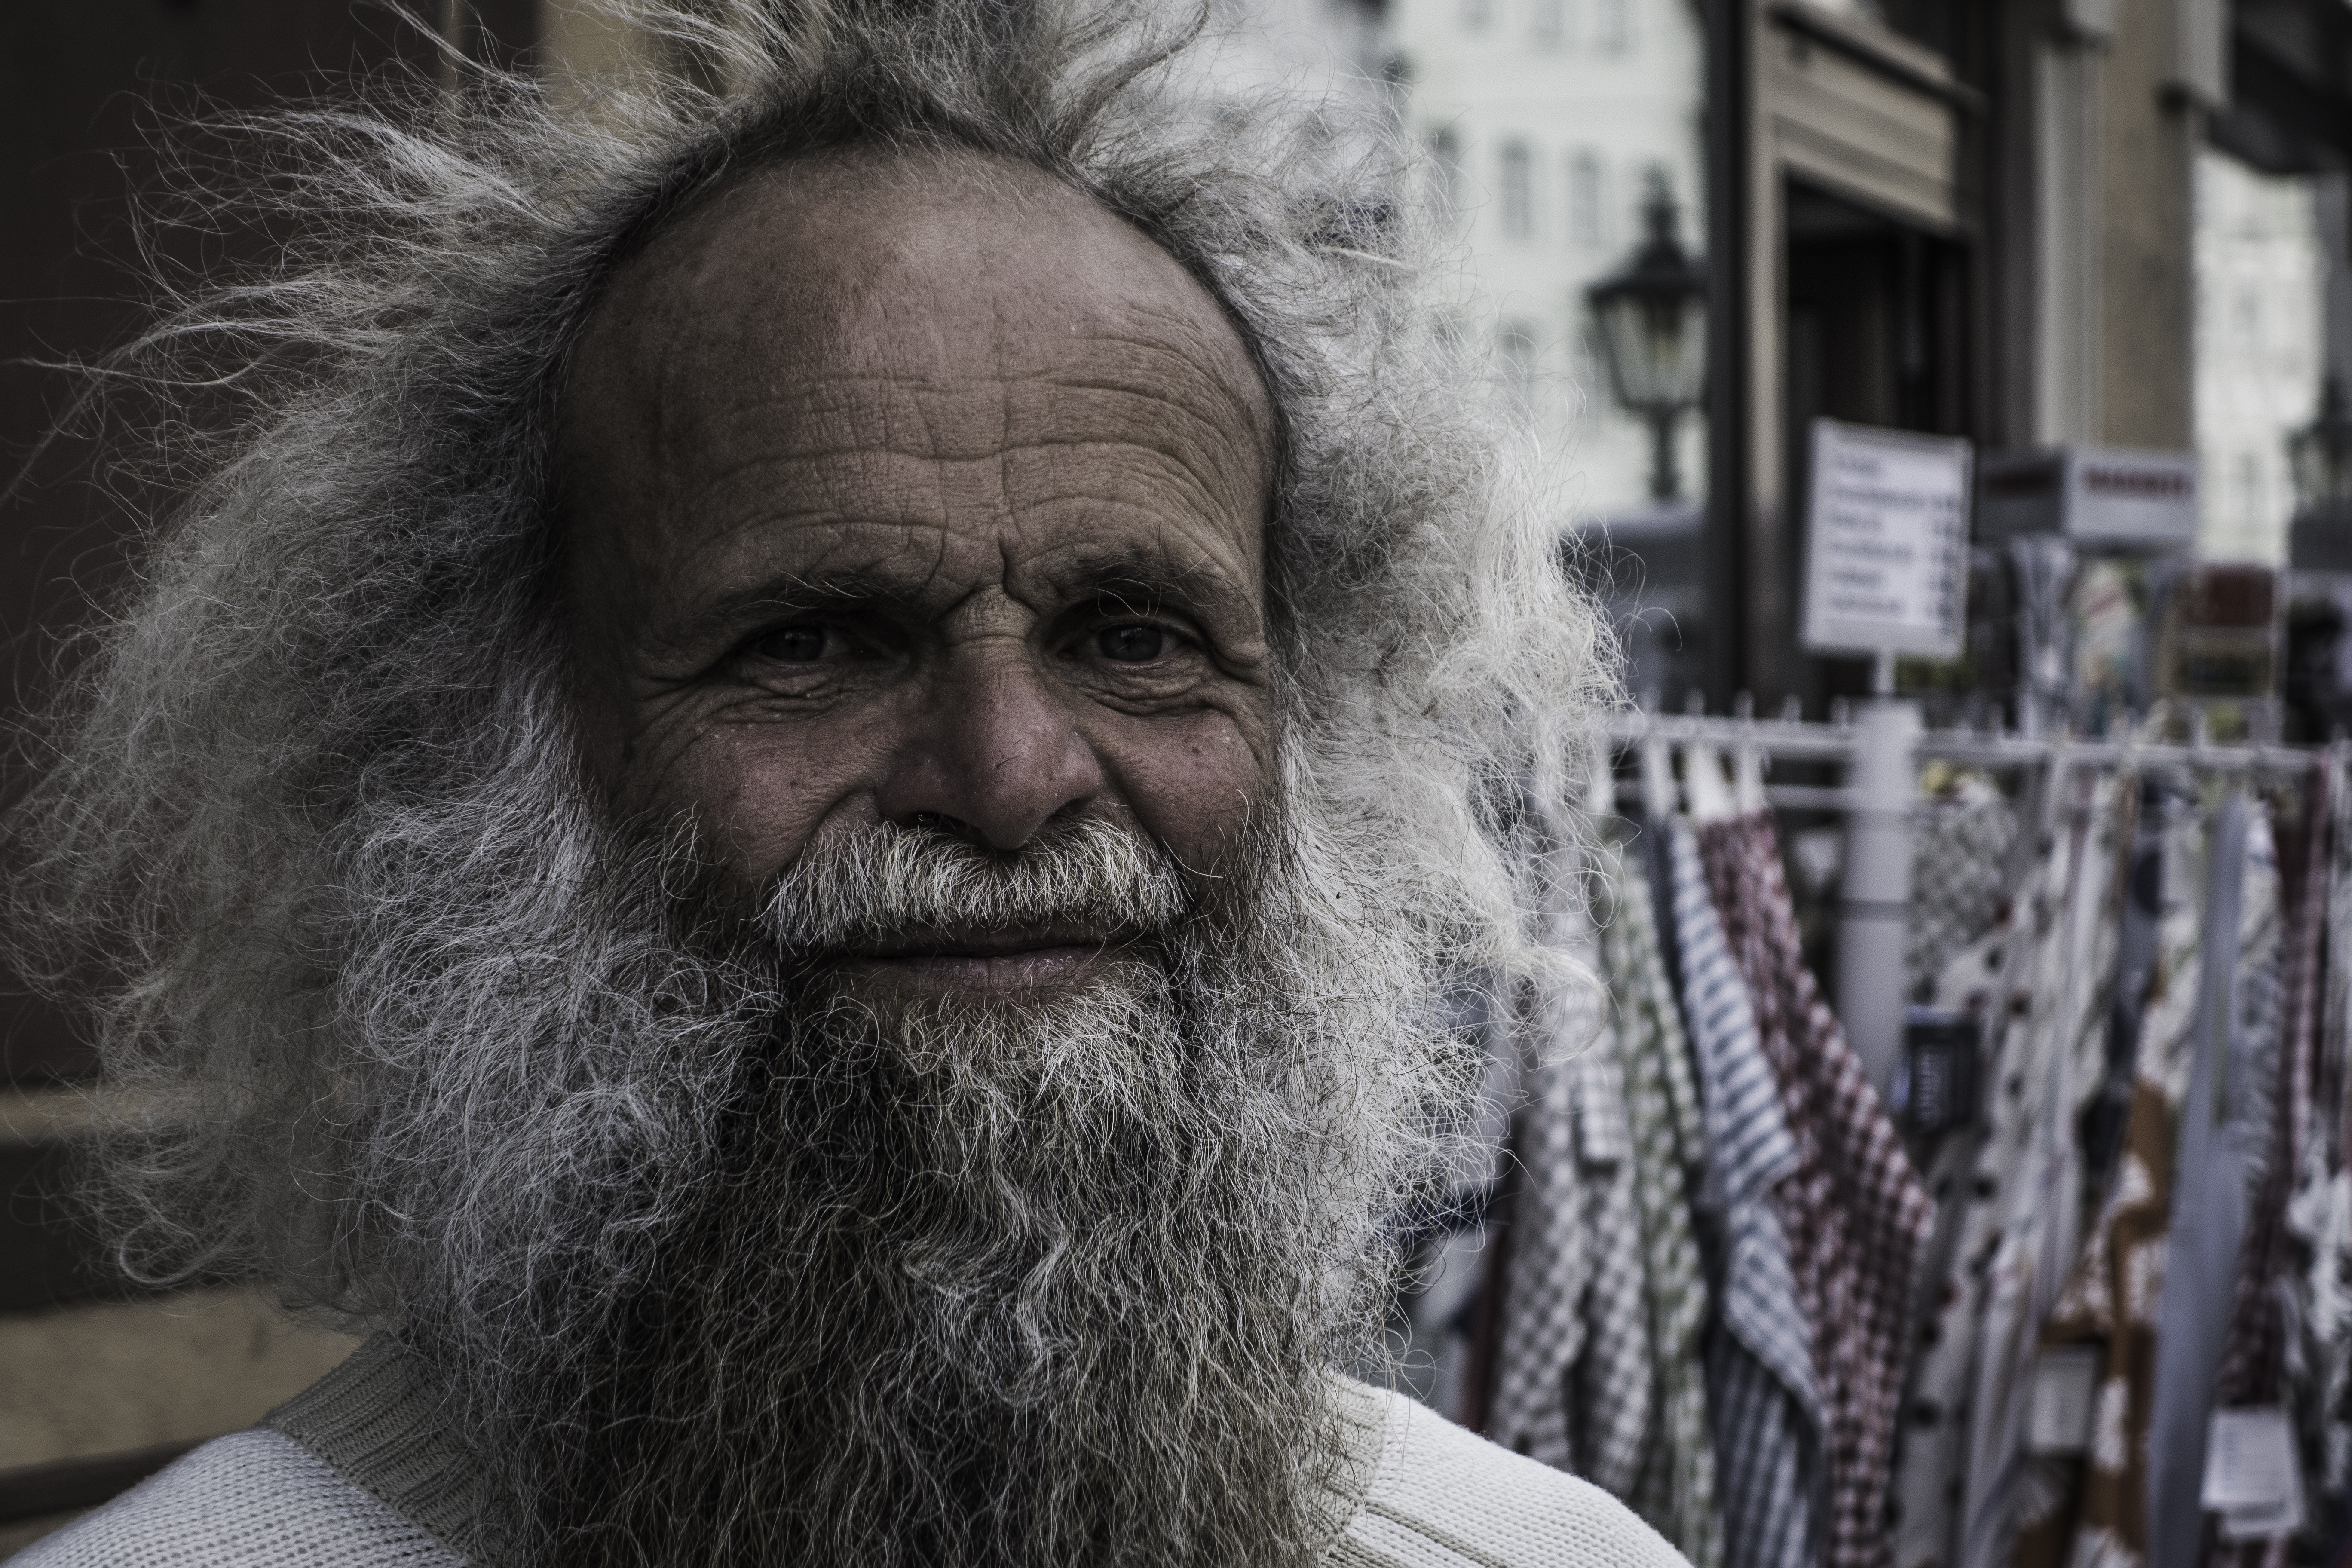
man, person, people, hair, street, old, city, explore, leg, portrait, hairstyle, beard, streetphotography, flickr, creativecommons, king, stadt, germany, deutschland, alt, bayern, bavaria, posed, 32, menschen, strasenfotografie, content, zufrieden, mann, augsburg, erwachsener, adult, streettog, tog, querformat, landscapeformat, sonydscrx100ii, sonyrx100ii, gestellt, friendly, freundlich, pride, proud, portr t, bein, satisfied, stolz, k nig, facial hair